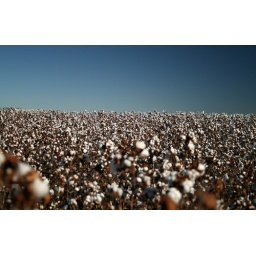
Saw this huge cotton field off the road driving through the Imperial Valley in California.